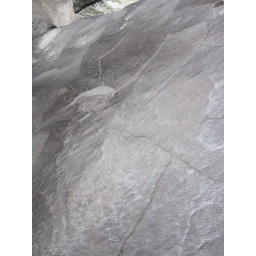
Some crazy-ass metalic rock in the river in the george